John Kerry

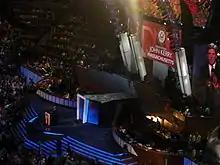
Kerry speaking during the third night of the 2008 Democratic National Convention in Denver, Colorado

In the lead up to the Iraq War, Kerry said on October 9, 2002; "I will be voting to give the President of the United States the authority to use force, if necessary, to disarm Saddam Hussein because I believe that a deadly arsenal of weapons of mass destruction in his hands is a real and grave threat to our security." Bush relied on that resolution in ordering the 2003 invasion of Iraq. Kerry also gave a January 23, 2003, speech to Georgetown University saying "Without question, we need to disarm Saddam Hussein. He is a brutal, murderous dictator; leading an oppressive regime he presents a particularly grievous threat because he is so consistently prone to miscalculation. So the threat of Saddam Hussein with weapons of mass destruction is real." Kerry did, however, warn that the administration should exhaust its diplomatic avenues before launching war: "Mr. President, do not rush to war, take the time to build the coalition, because it's not winning the war that's hard, it's winning the peace that's hard."